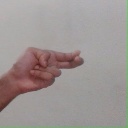
अक्षर: ह